Mauri Rose

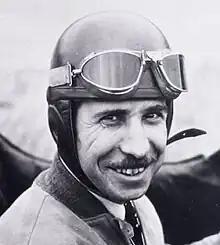

Maurice Rose (May 26, 1906 – January 1, 1981) was an American racing driver. He won the Indianapolis 500 in 1941, 1947, and 1948, becoming the race's third three-time winner. He also won the AAA National Championship in 1936.